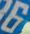
Number: 6